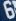
Number: 6